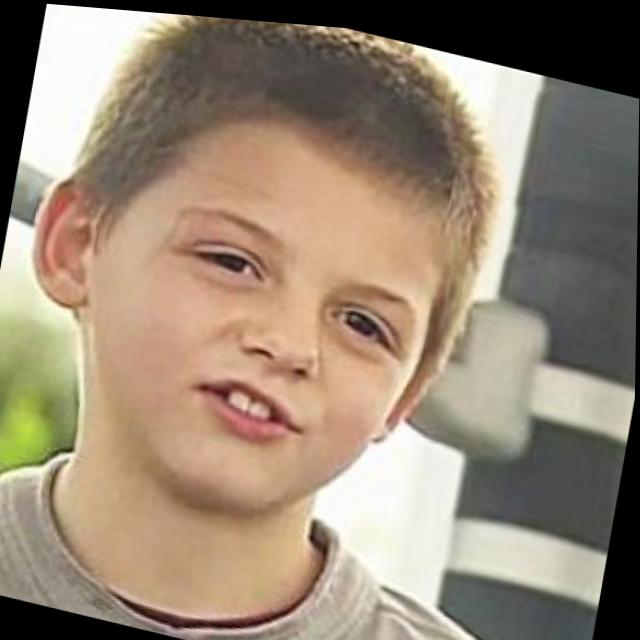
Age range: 0-12